Eugen Felix

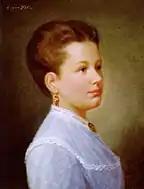
Young Lady (1860), Eugen Felix

Eugen Felix (born 27 of April 1836, died 21 of August 1906) was an Austrian painter. He started his studies with Ferdinand Georg Waldmüller and continued in Paris with Léon Cogniet. Felix is particularly well known for his portraits, but he also did historic and mythological scenes.